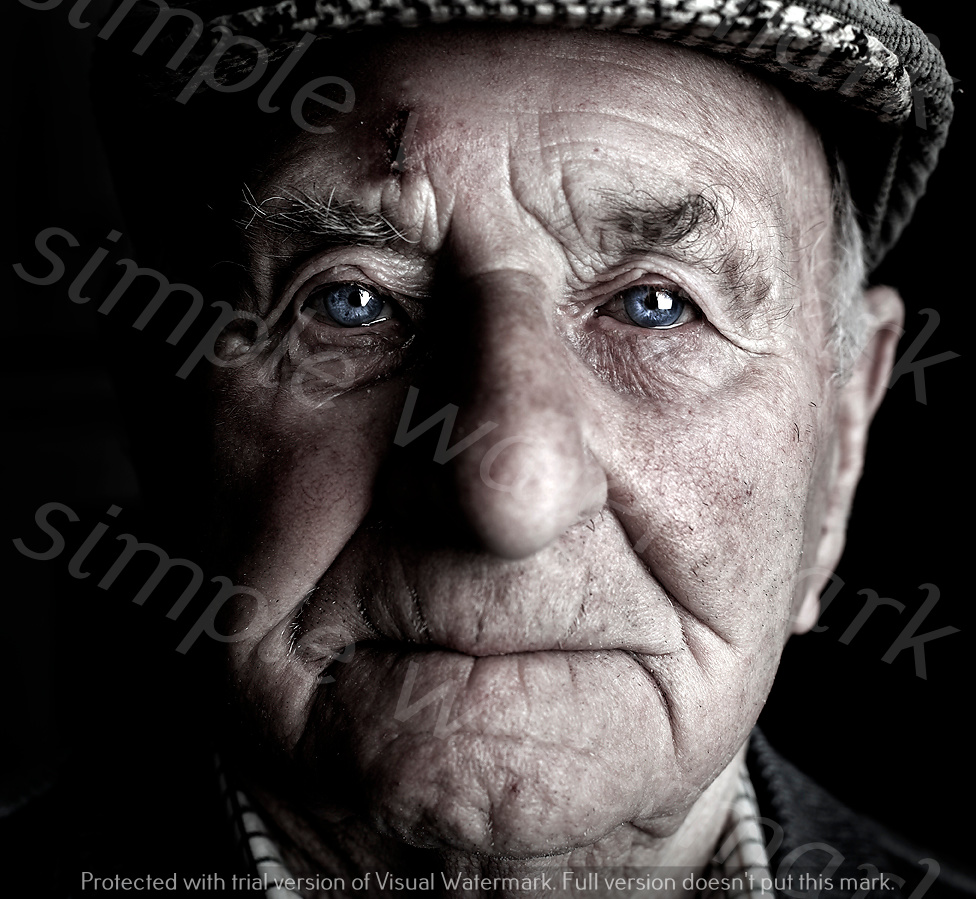
Label: Watermark